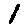
Label: 1